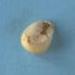
Maize quality: Bad